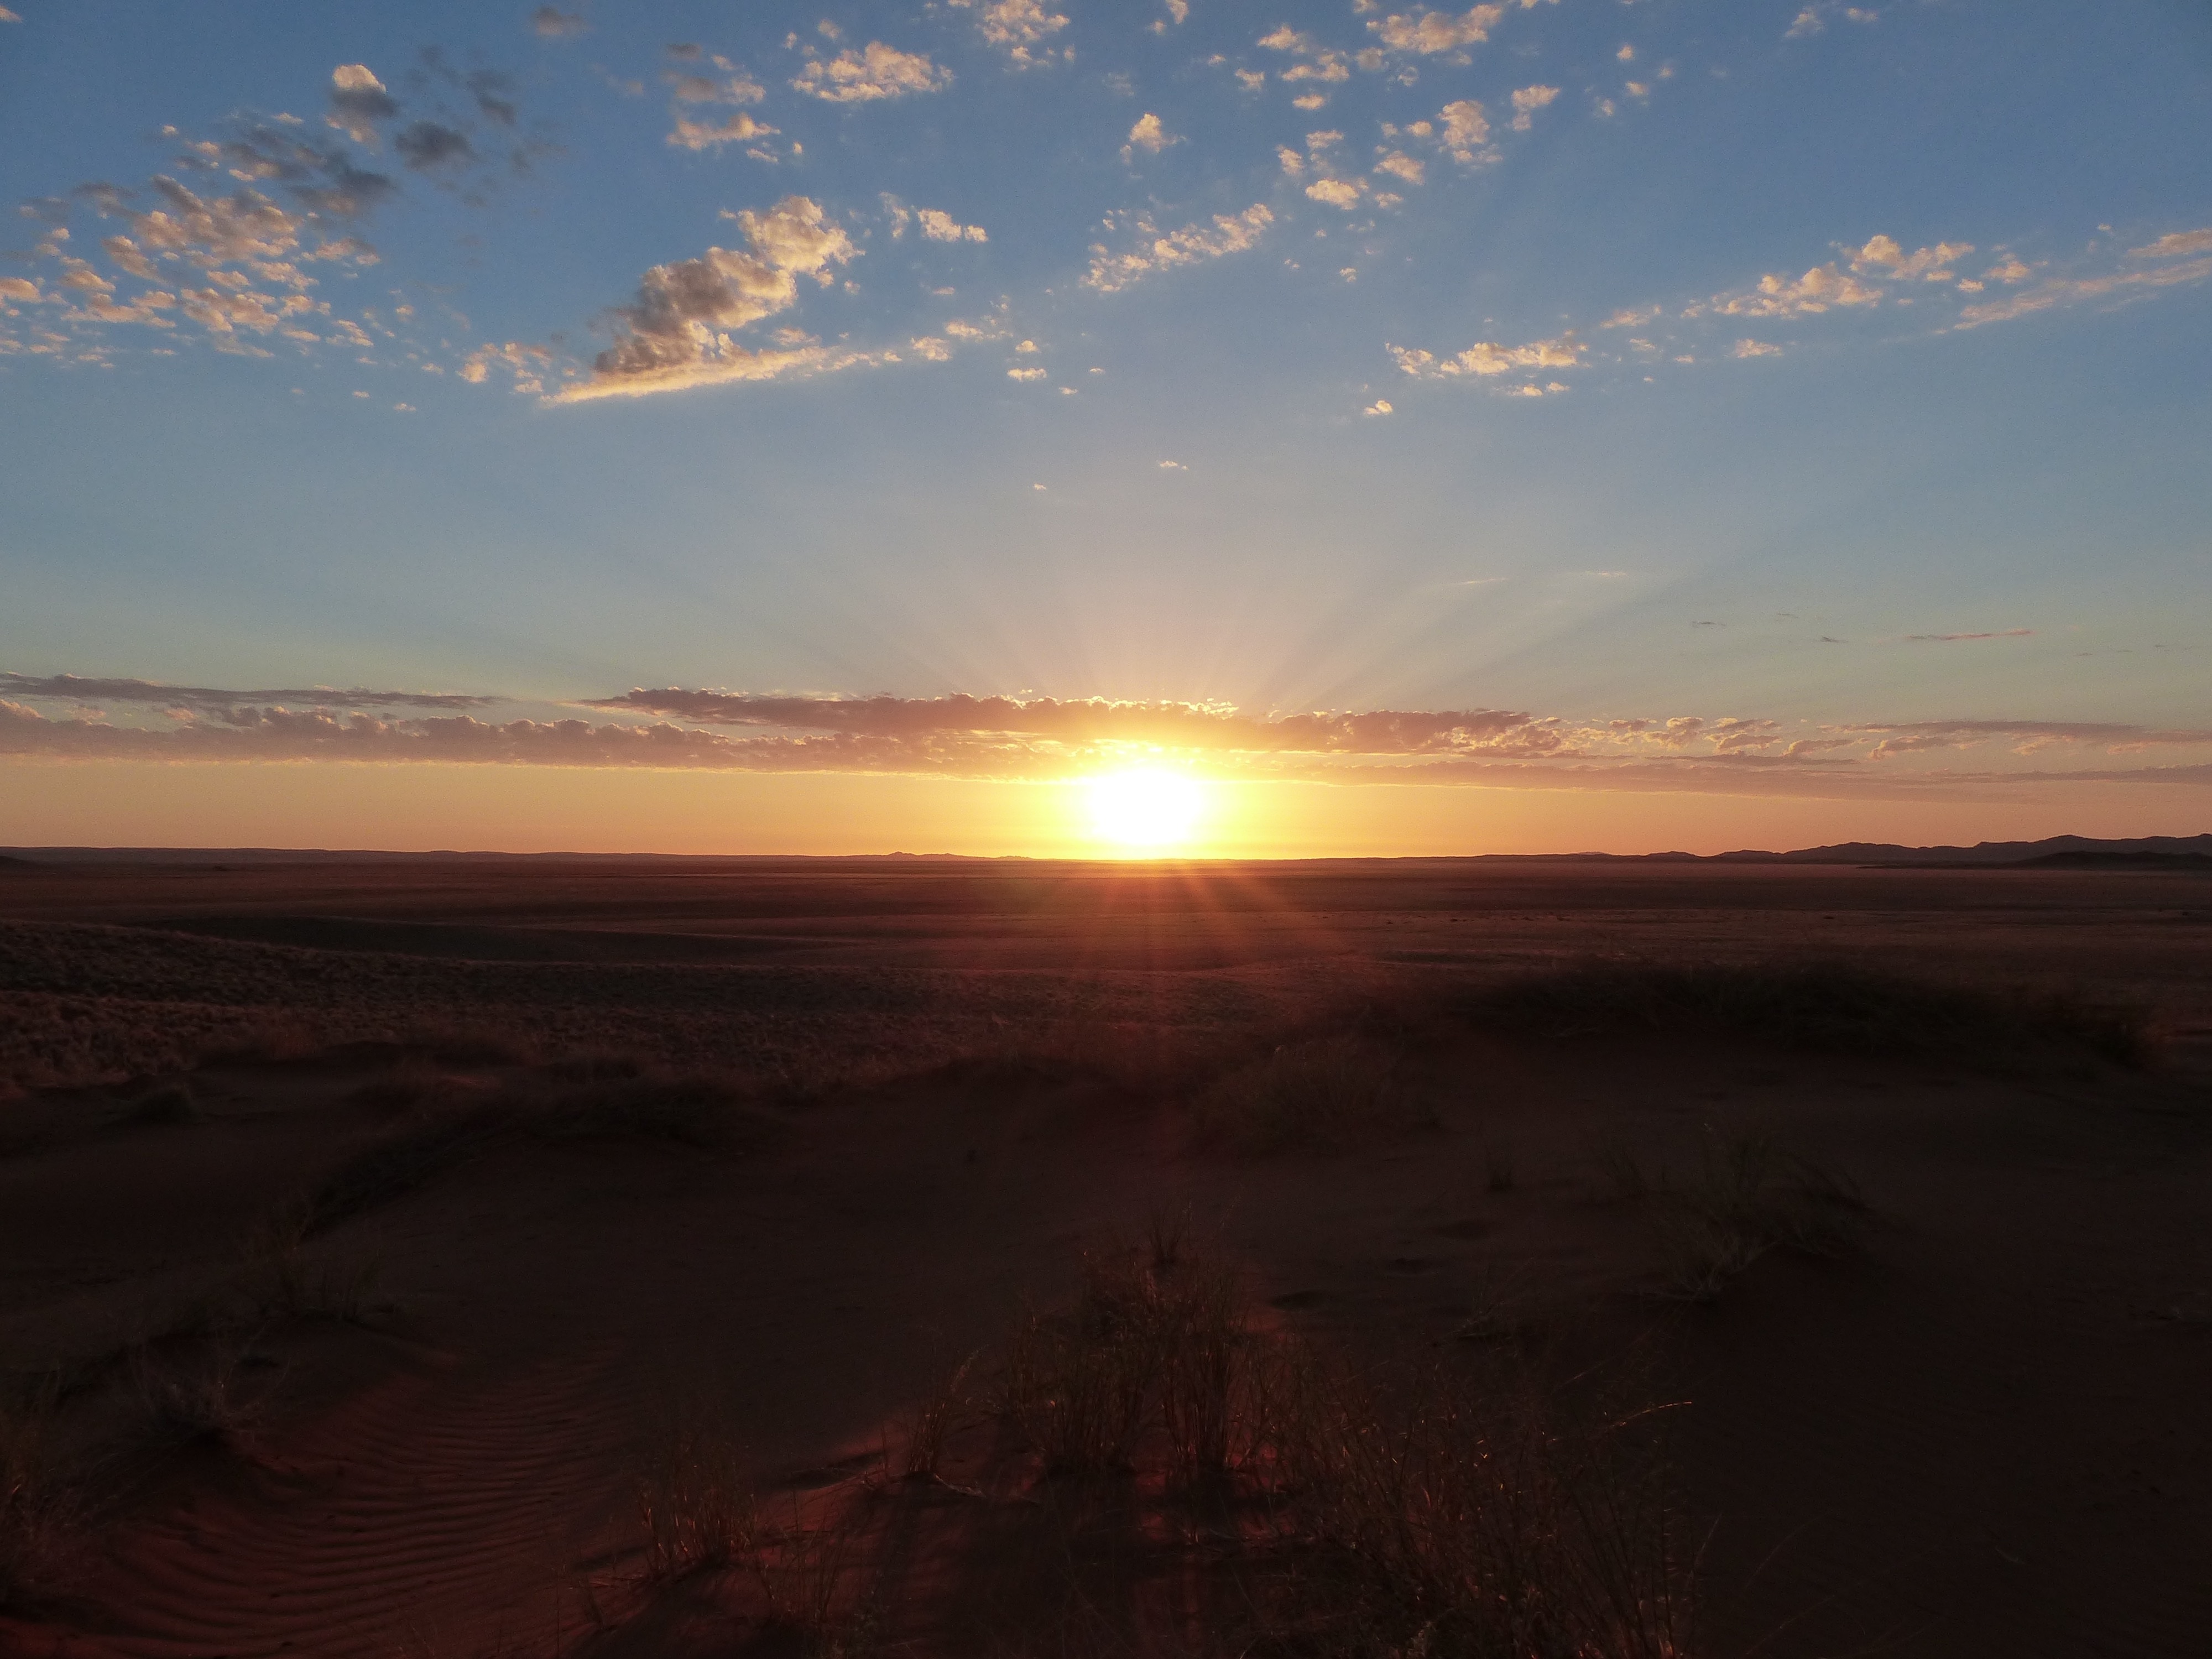
landscape, sea, coast, sand, horizon, cloud, sky, sun, sunrise, sunset, sunlight, morning, hill, desert, dawn, dusk, evening, africa, plain, plateau, mood, atmospheric, afterglow, namibia, naukluft, natural environment, atmospheric phenomenon, aeolian landform, damaraland